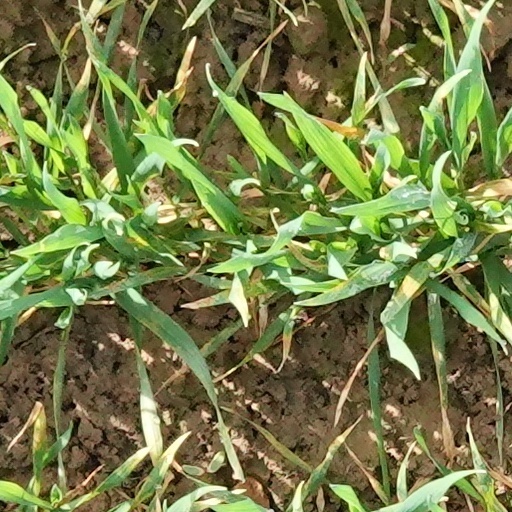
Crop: wheat